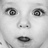
Emotion: surprise